Rötenbach (Friedenweiler)

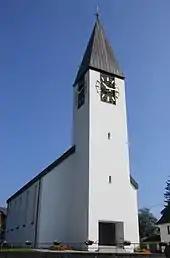
The church in Rötenbach

The village was first mentioned under the name of "Rotinbah" on 19 January 819. The deed was preserved in St. Gallen. A local nobleman called "Ruadger" gave a gift to St Martin's Church in Löffingen.